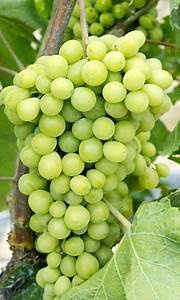
Label: grape